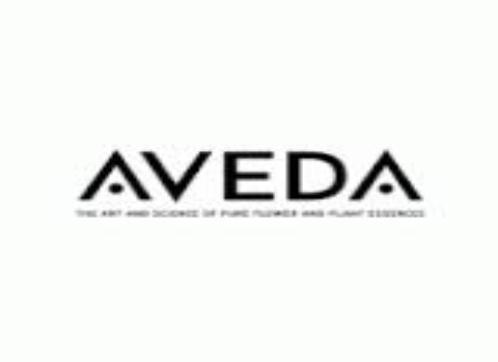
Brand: Aveda
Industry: Necessities